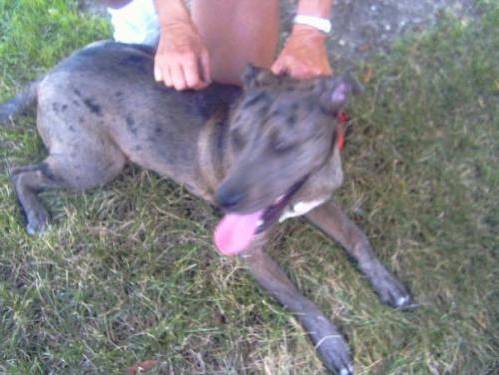
Label: dog